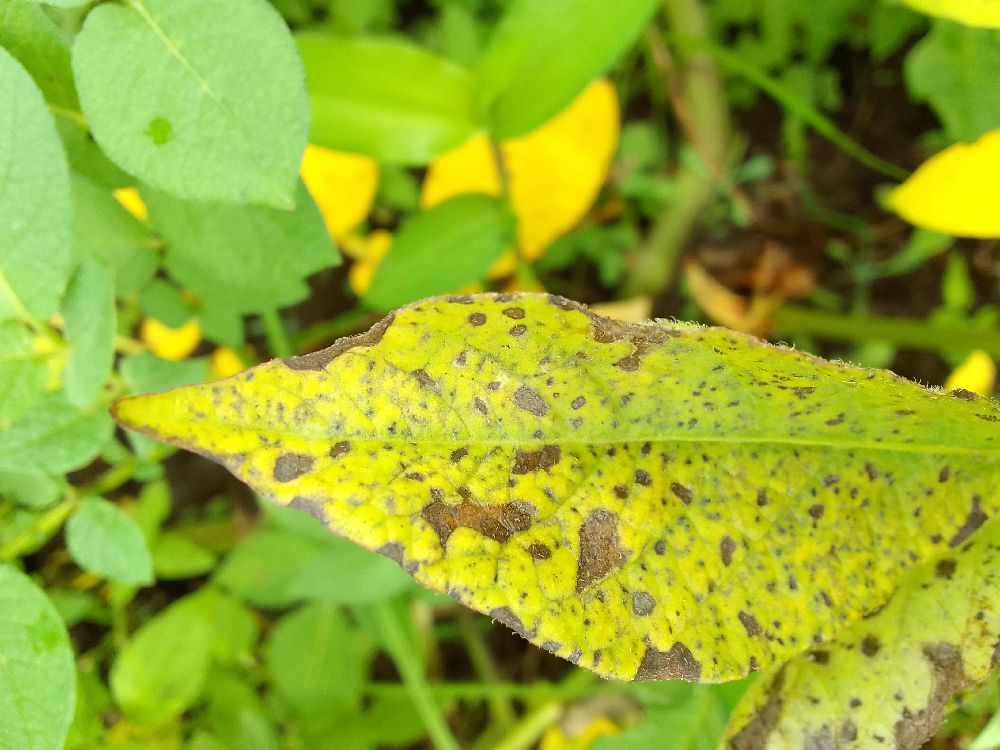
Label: Early blight